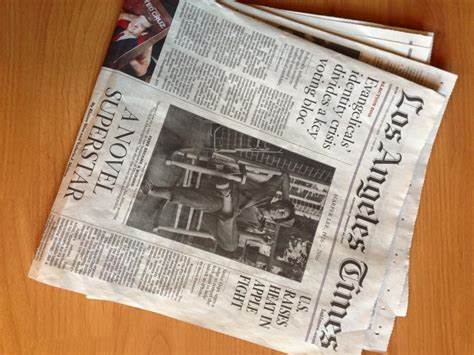
Waste category: paper